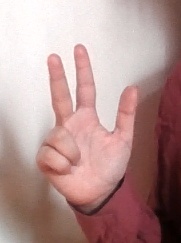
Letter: al